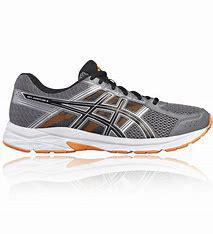
Brand: Asics
Model: Gel Contend 4